William Bonnar

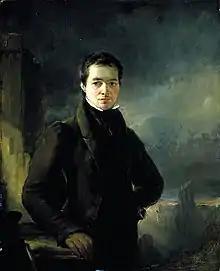
Portrait of George Meikle Kemp, 1840. Now at the National Gallery of Scotland.

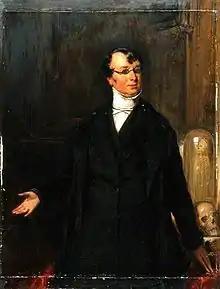
The surgeon Thomas Turner by William Bonnar

William Bonnar RSA (1800 – 27 January 1853) was a Scottish portrait painter.